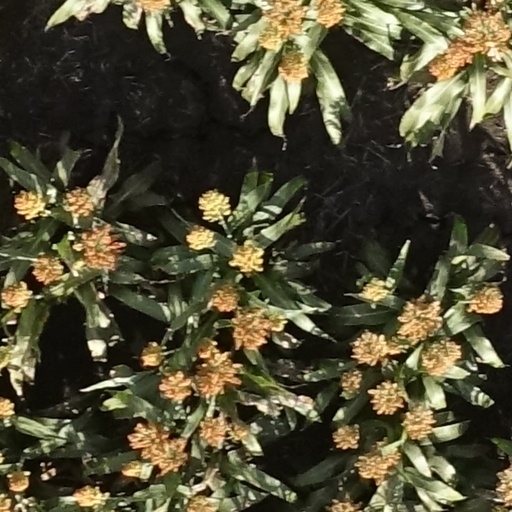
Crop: sorghum